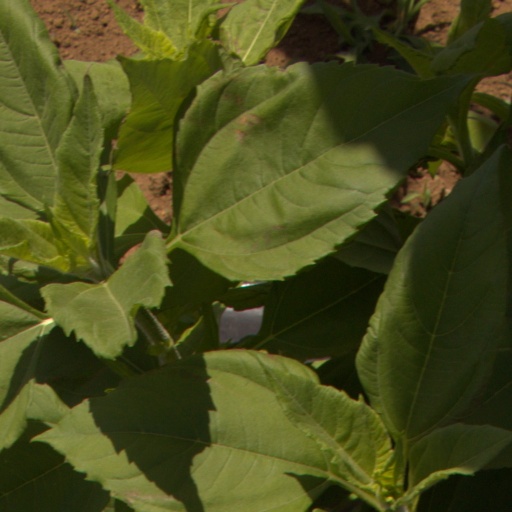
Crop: Jerusalem artichoke